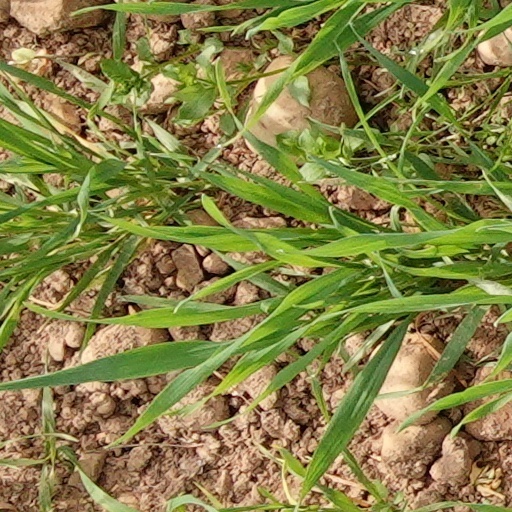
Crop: wheat